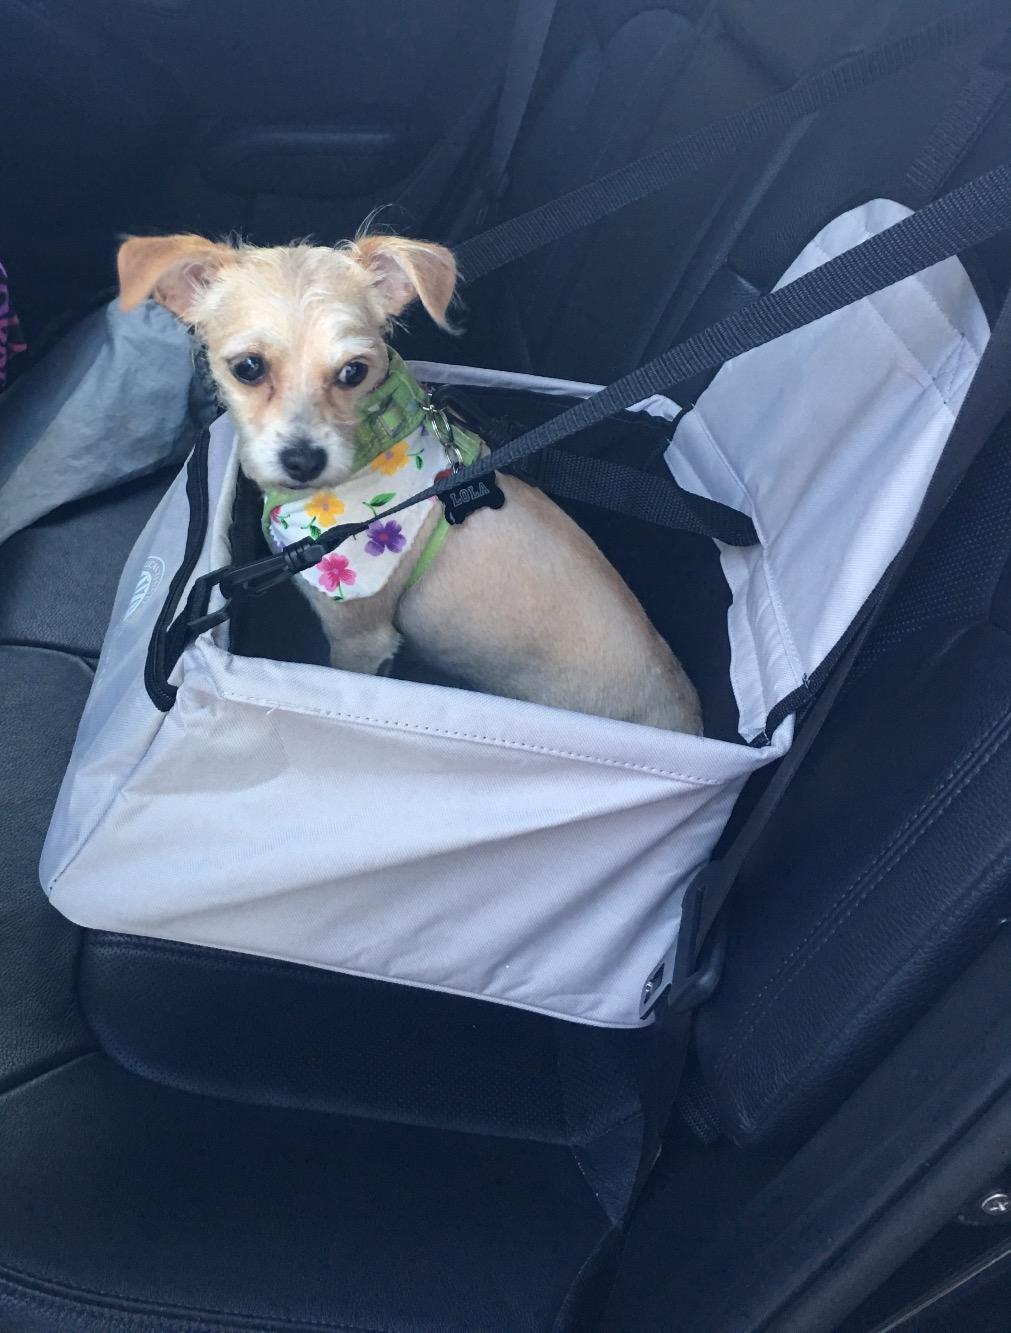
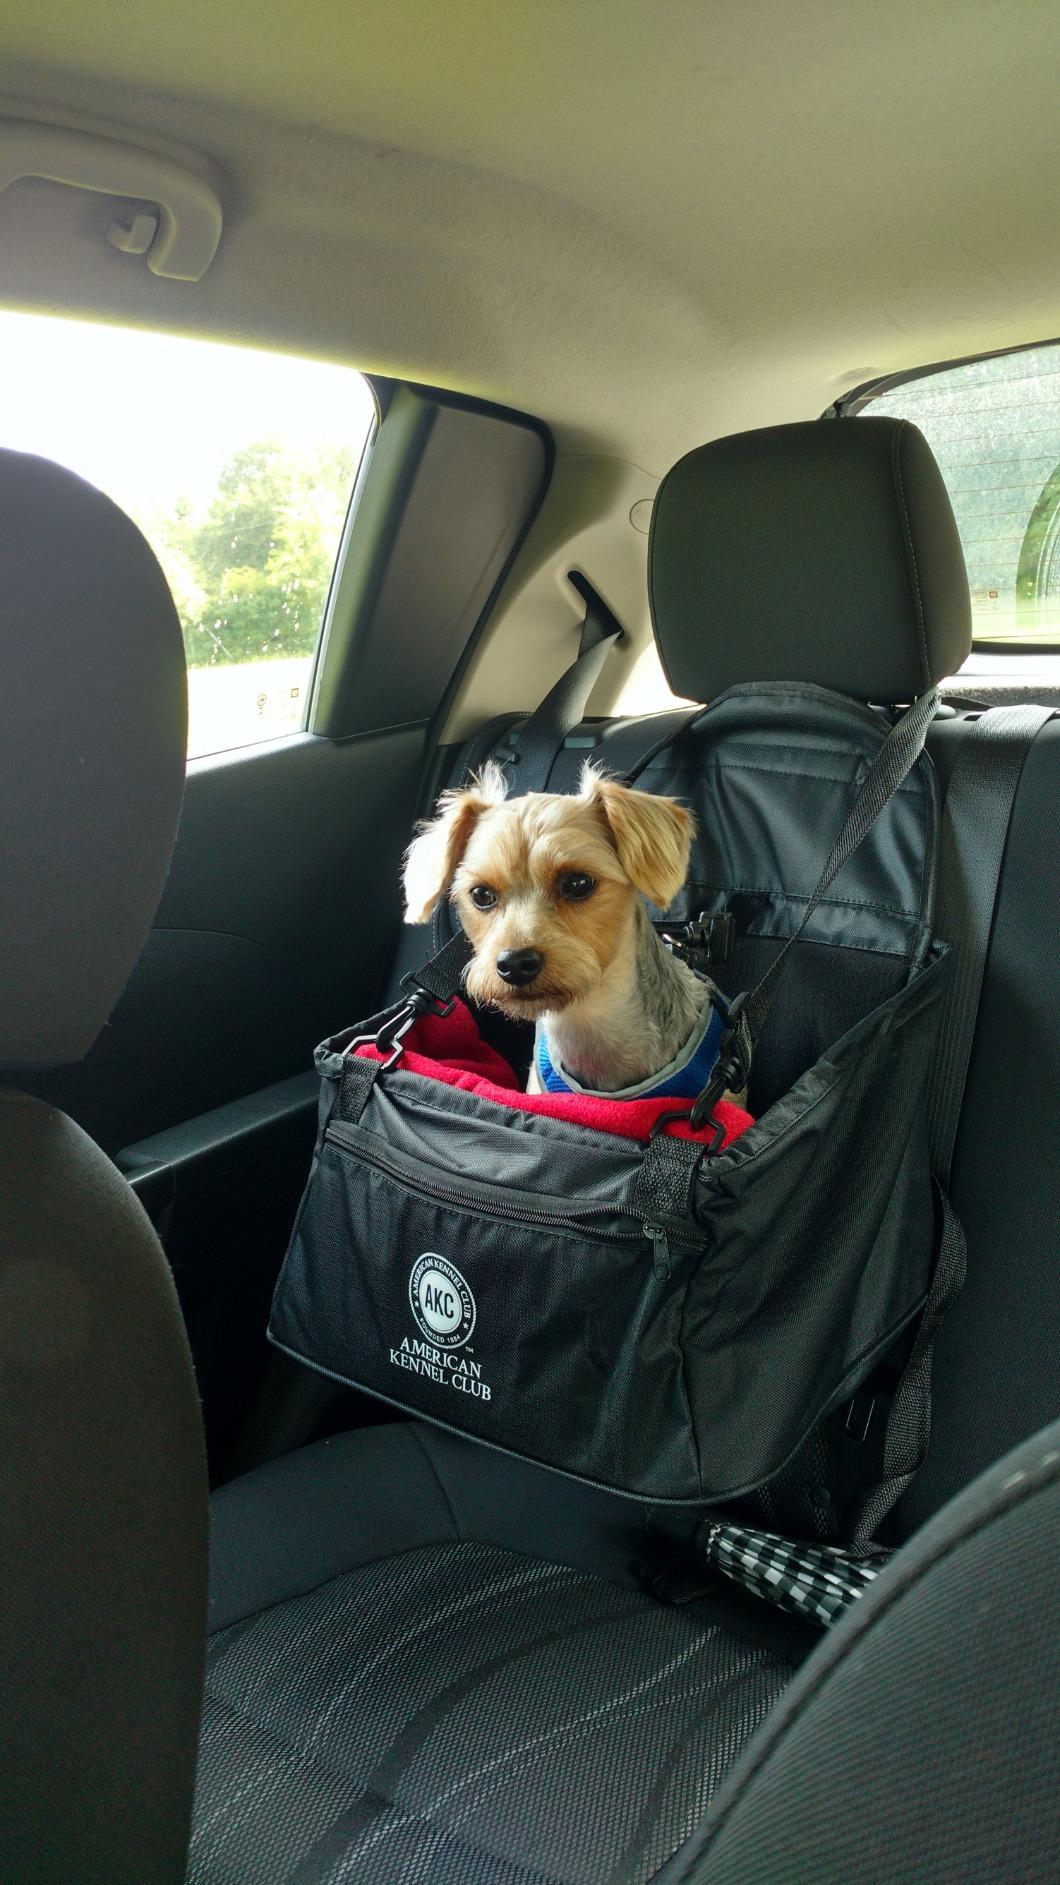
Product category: items_kennel
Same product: no